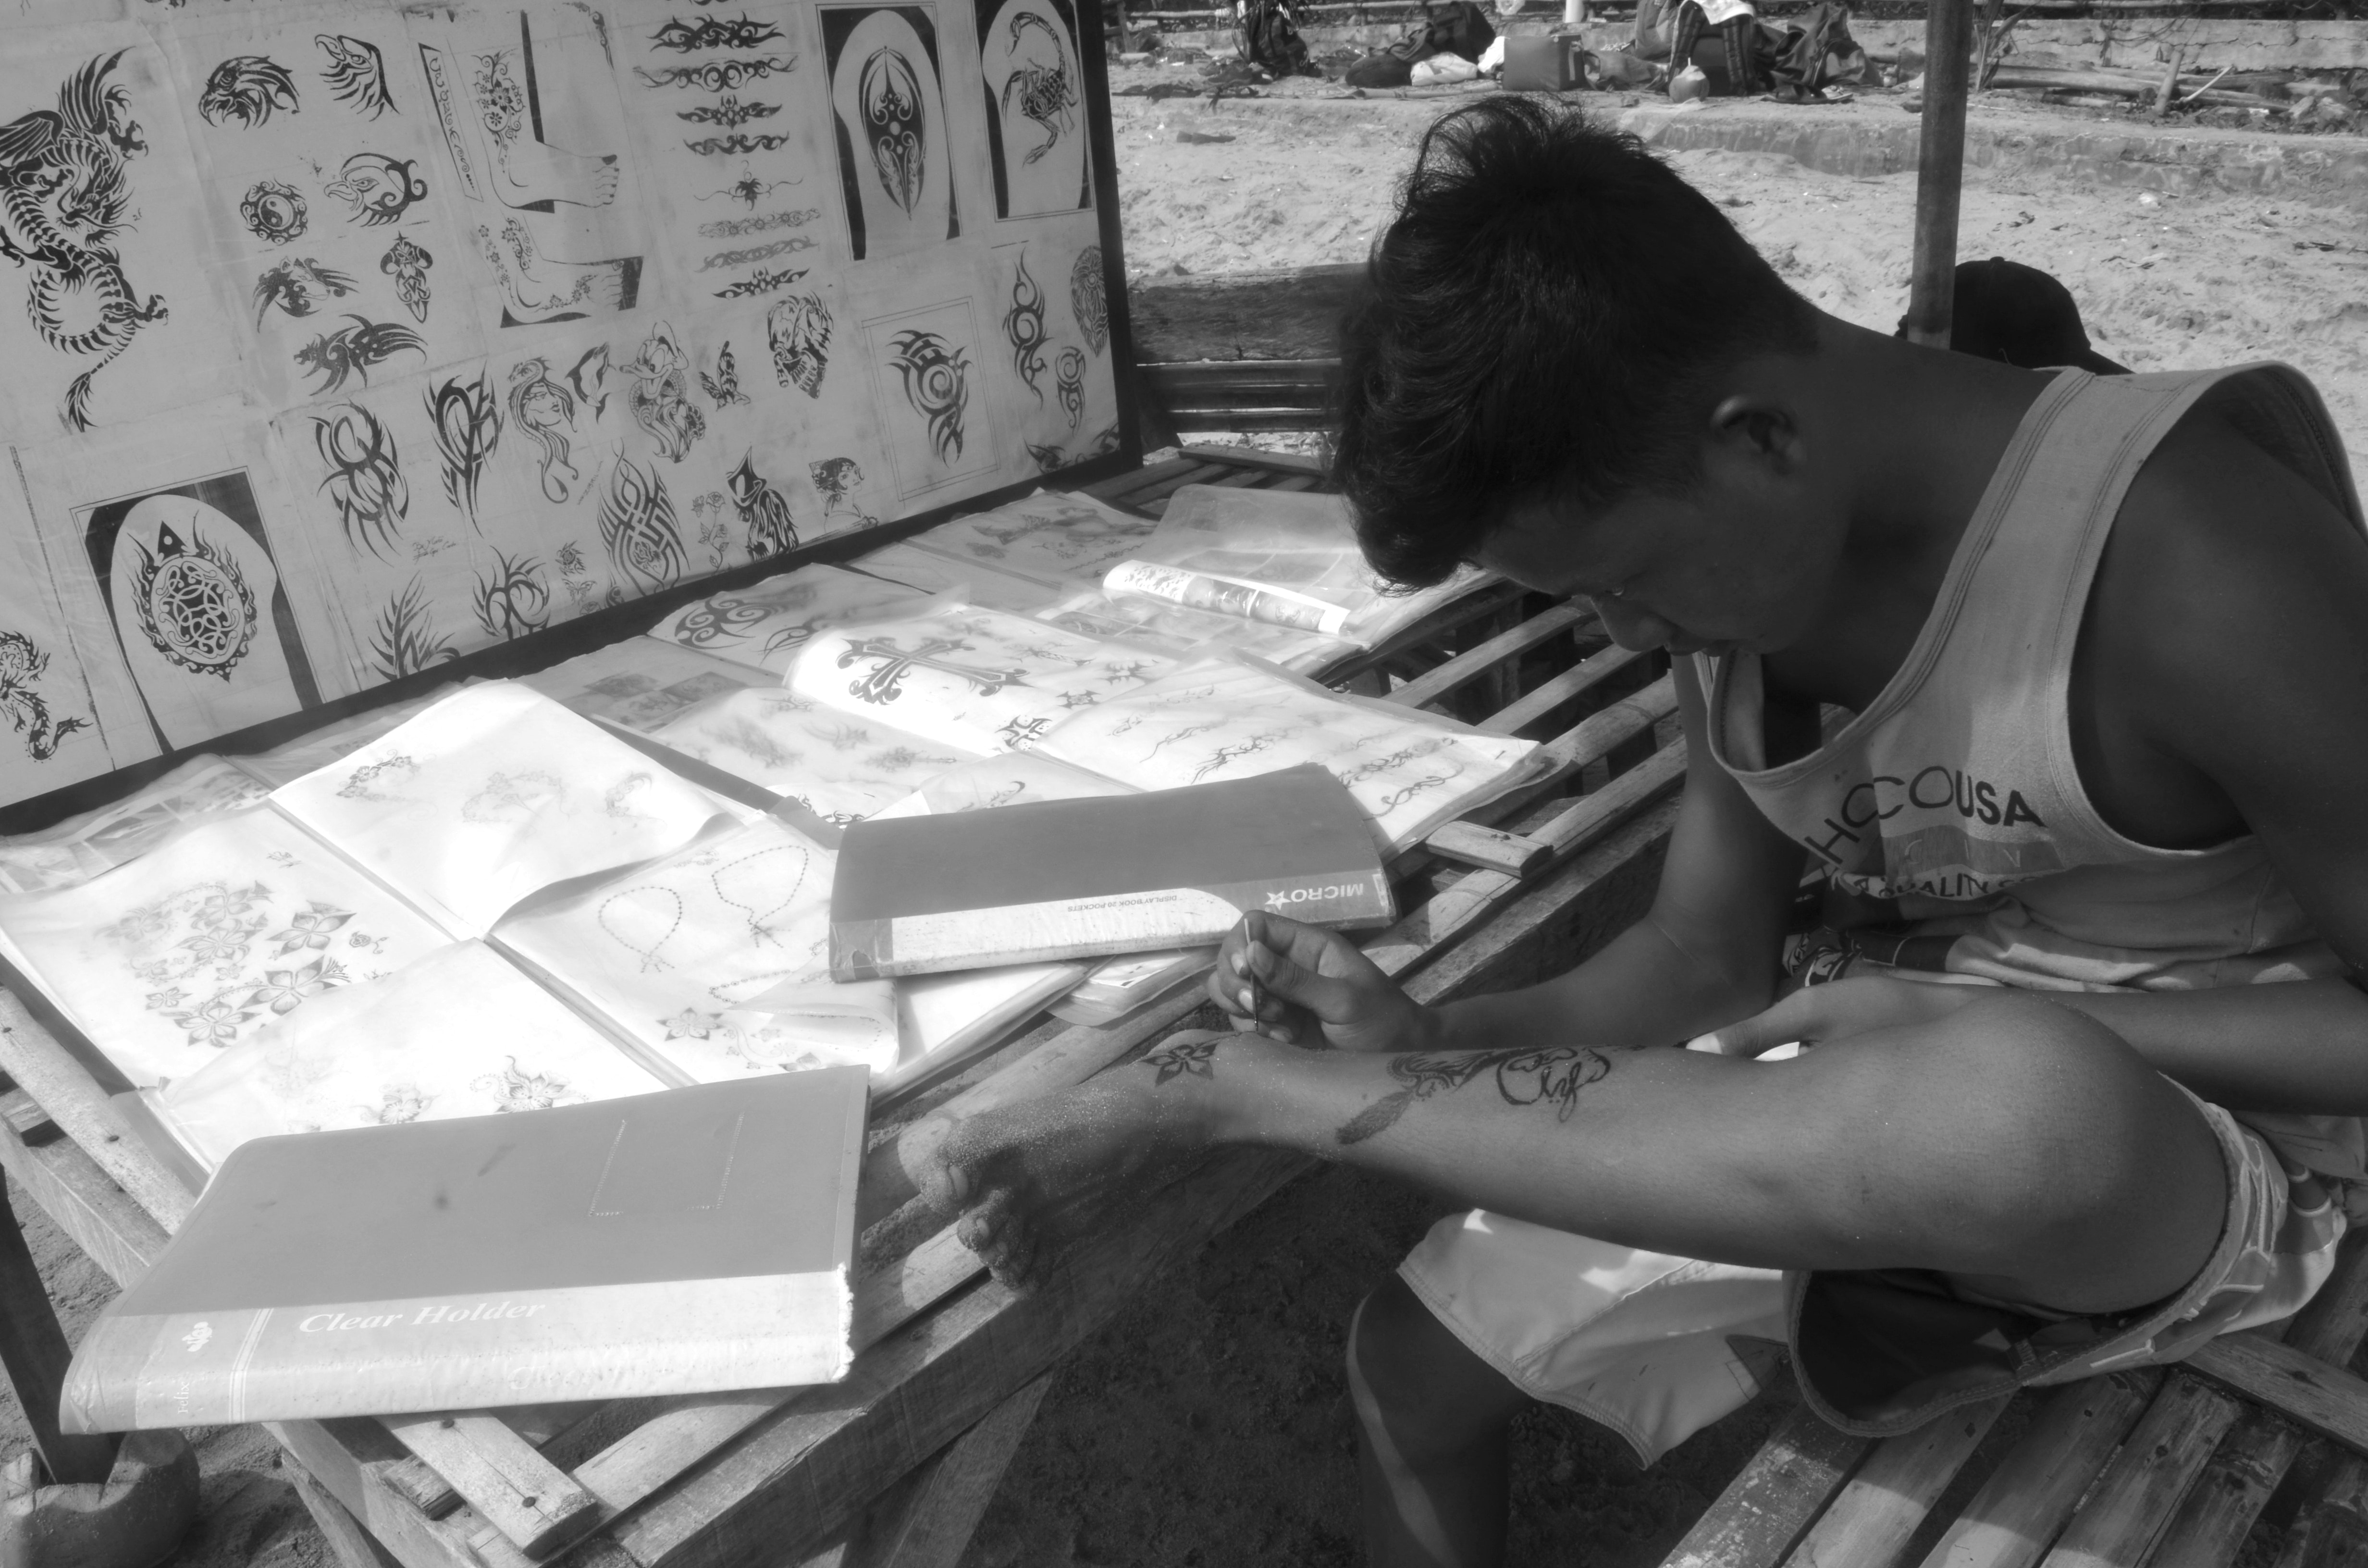
photograph, snapshot, black and white, adaptation, photography, monochrome, monochrome photography, reading, art